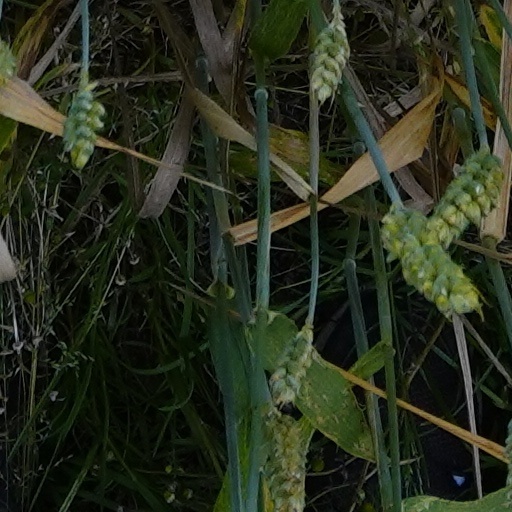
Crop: wheat